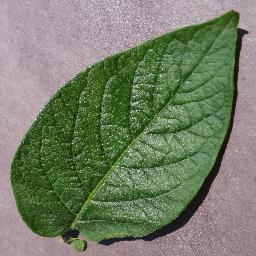
Label: Potato___healthy